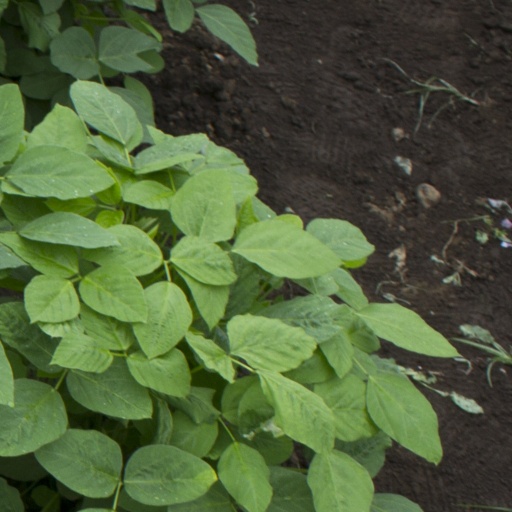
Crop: soybean